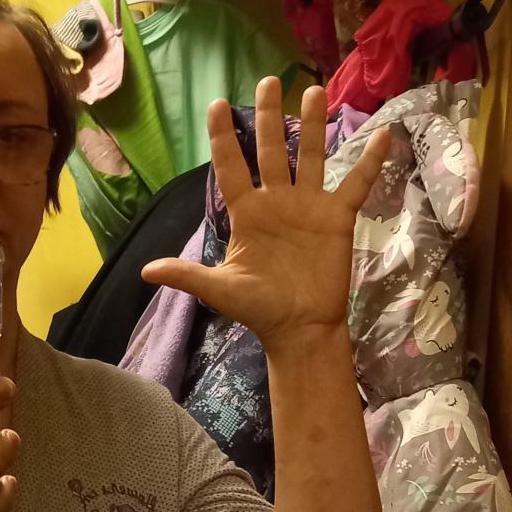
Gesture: palm